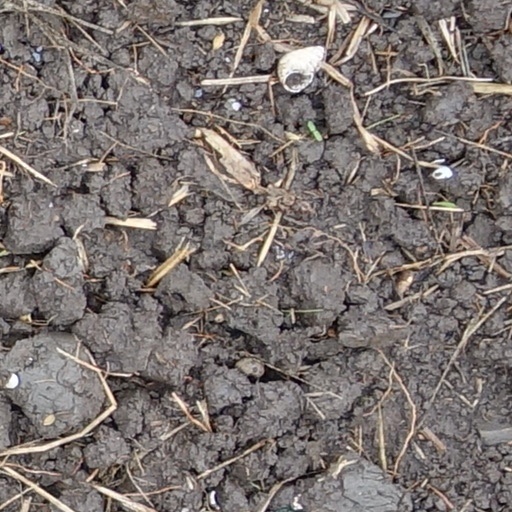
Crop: wheat